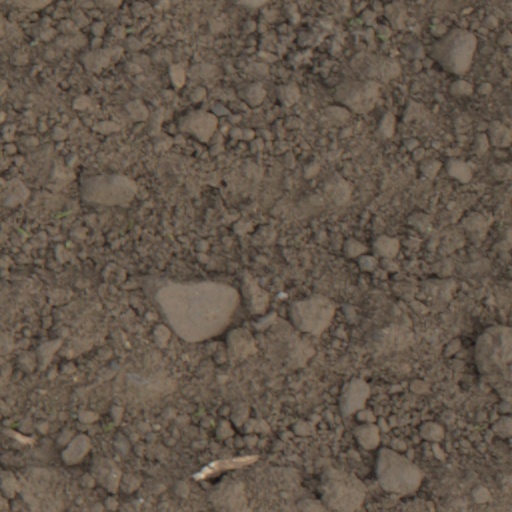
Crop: wheat